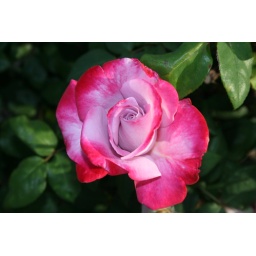
flowers and trees in San Diego, CA